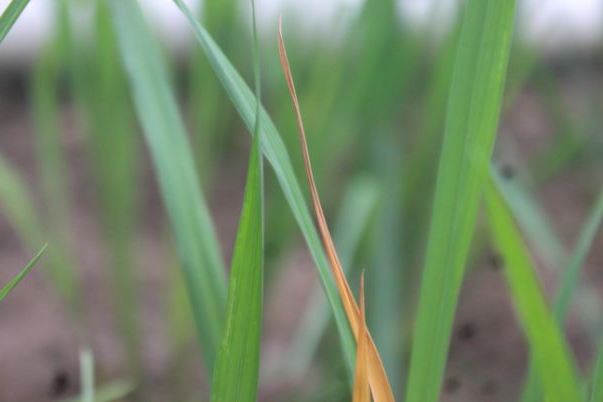
Disease: Tungro